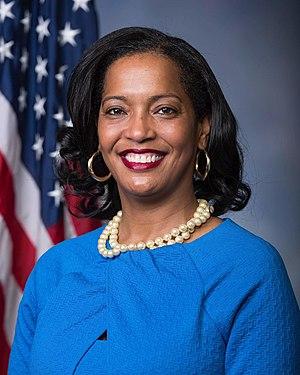
Jahana Hayes, née le 8 mars 1973 à Waterbury au Connecticut aux États-Unis, est une professeur et femme politique américaine, membre du Parti démocrate.
L'État du Connecticut dispose de cinq représentants à la Chambre des représentants des États-Unis.